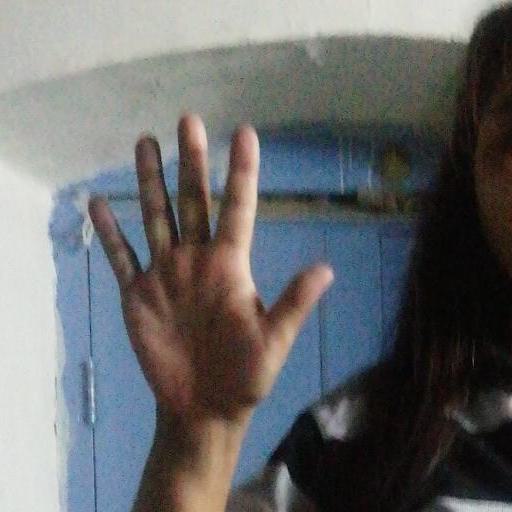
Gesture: palm